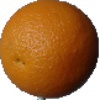
Label: Orange 1